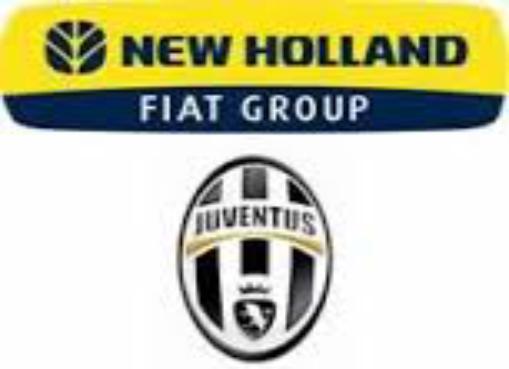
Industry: Others